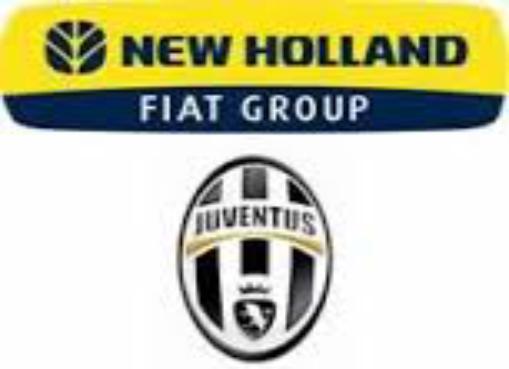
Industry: Others